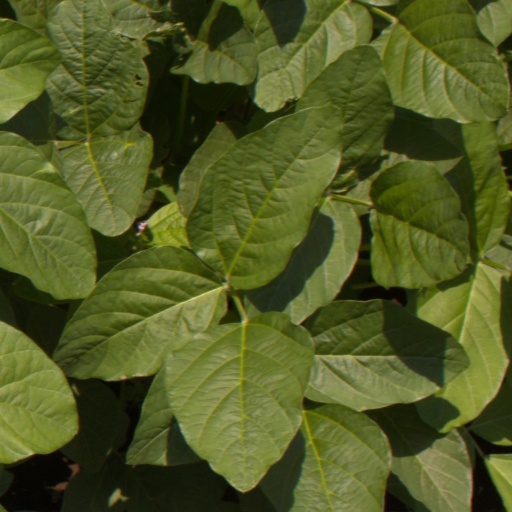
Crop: soybean